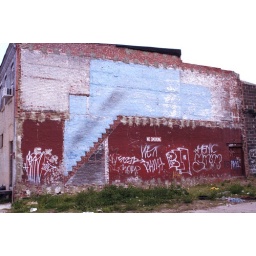
missing building in blue and red